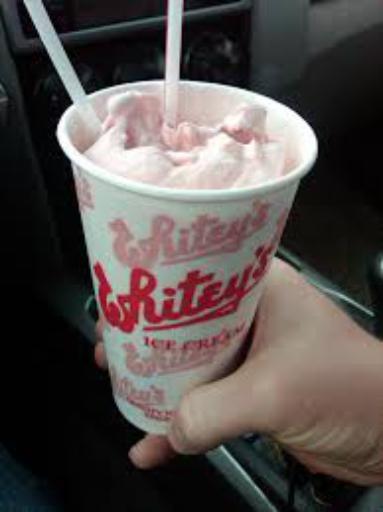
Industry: Food